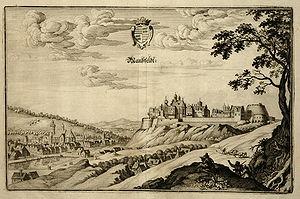
Mansfeld est une ville dans l'arrondissement de Mansfeld-Harz-du-Sud, en Saxe-Anhalt, en Allemagne. Elle est située sur la rivière Wipper, à 10 kilomètres au nord-ouest d'Eisleben. Sa population était de 9 770 habitants en 2009 et de 9 647 habitants au 31 décembre 2011.